Mountain Parkway Byway

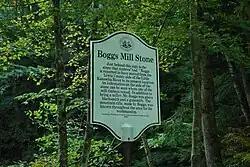
Boggs Mill Stone historical marker

Situated along Laurel Fork is Holly River State Park, the second-largest state park in West Virginia at . The park is known for its mountainous setting and contains several waterfalls. Other recreational activities such as camping, picnicking, and swimming is also possible in the park.